Angelophone Records

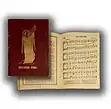

An accompanying hymn book originates from the same year as the records. The publication was available in hardcover and paperback, and was 100 pages long. The whole thing was prepared for playback on sold angelophones. A set of fifty gramophone records cost $5, while a single record was available for 10 cents apiece. The set was extremely popular, especially among people from small, rural gatherings. These people were very often poor and did not have the opportunity to go to the conventions. Thanks to these recordings, they could hear performances of pious songs, and in some assemblies gramophone records were played during services, using them as an accompaniment to singing.